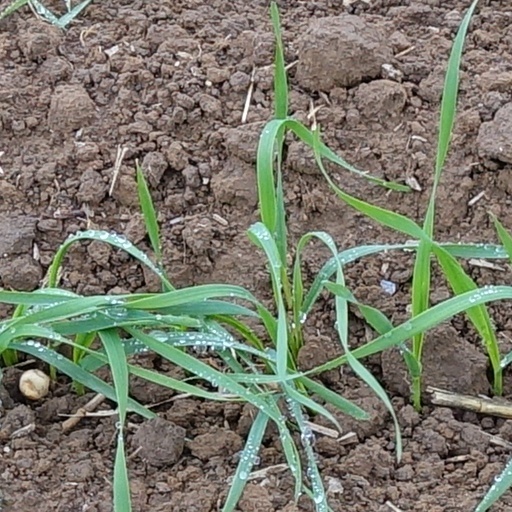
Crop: wheat